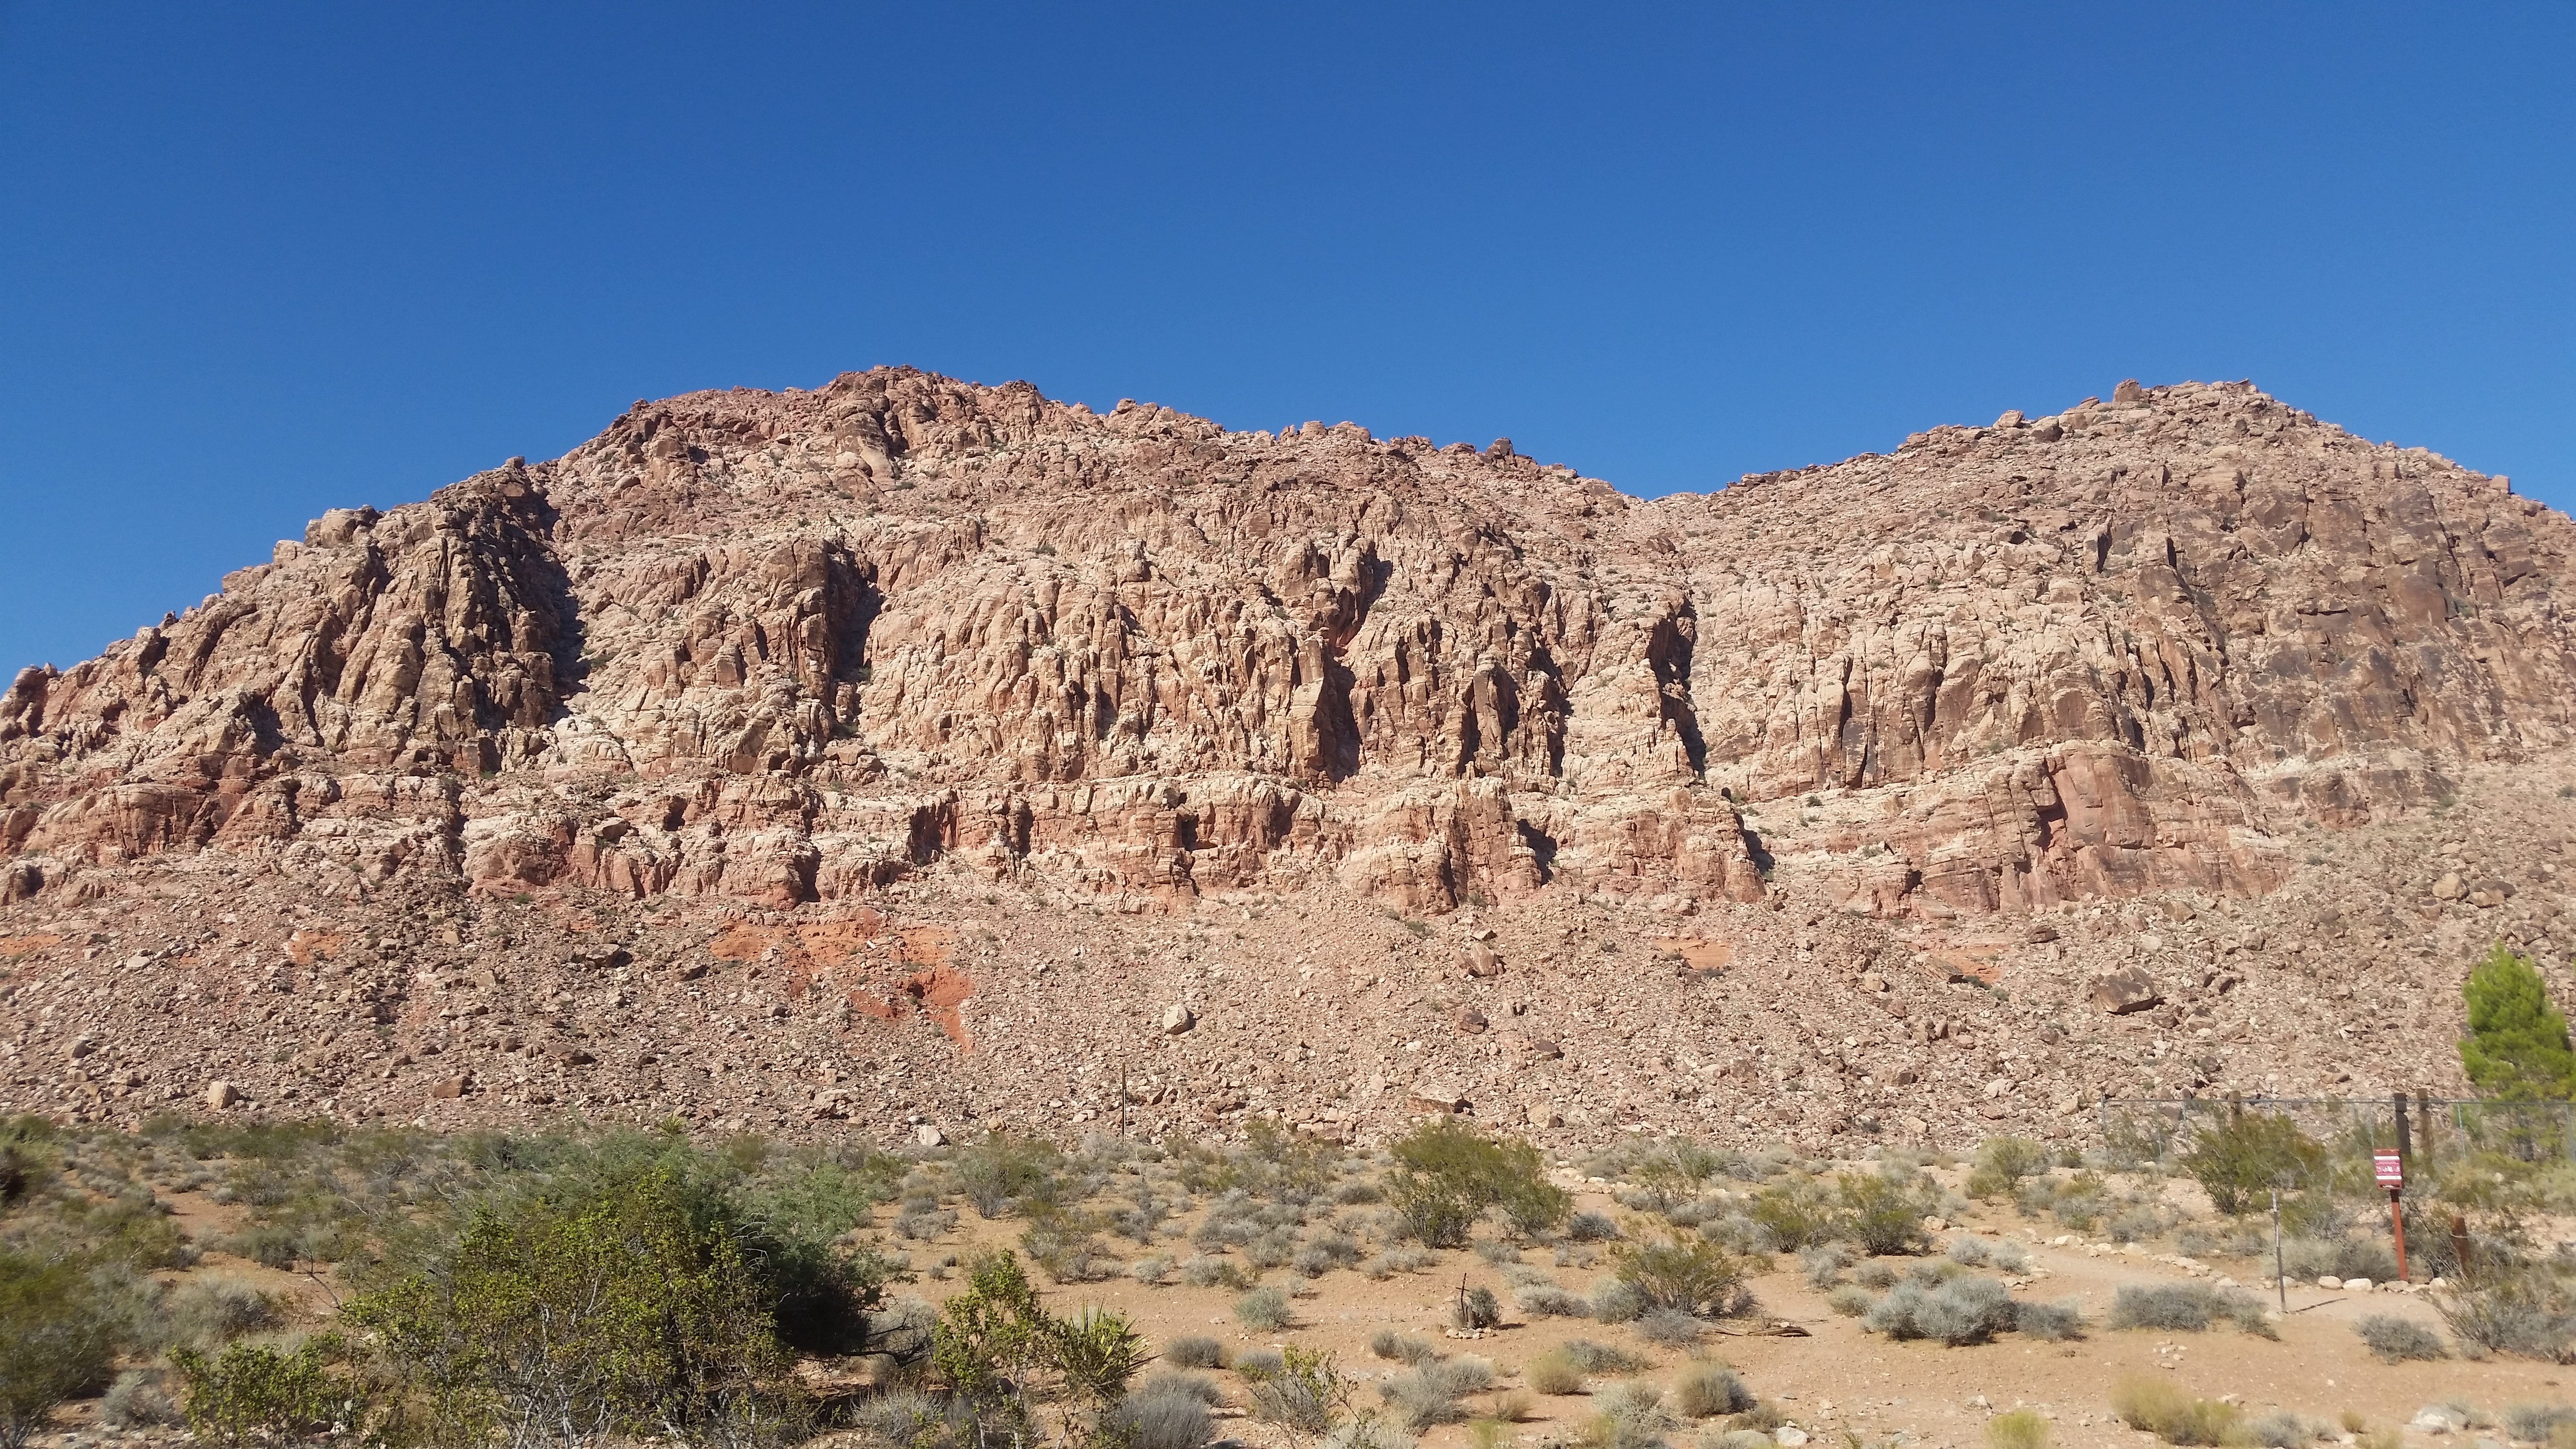
landscape, rock, wilderness, mountain, trail, desert, valley, formation, dry, park, national park, ridge, outdoors, geology, badlands, plateau, nevada, ecosystem, southwest, wadi, butte, las vegas, landform, red rocks, natural environment, geographical feature, mountainous landforms